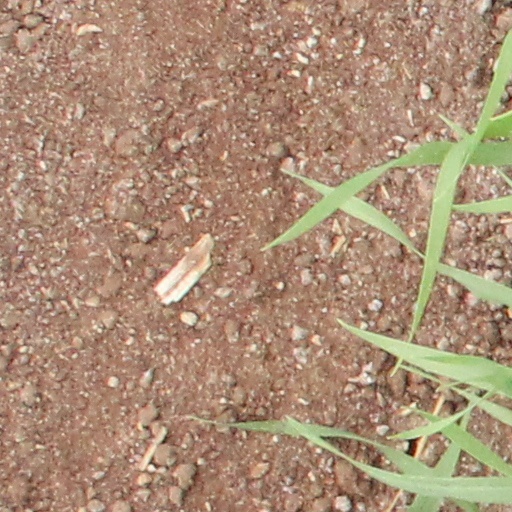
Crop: wheat